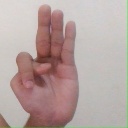
अक्षर: भ